Athena Tacha

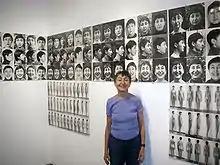
Artist Athena Tacha in front of her "36 Years of Aging", Eclipse Gallery, Arlington, VA, 2008

Athena Tacha (b. 1936 in Larissa, Greece), is a multimedia visual artist. She is best known for her work in the fields of environmental public sculpture and conceptual art. She also worked in a wide array of materials including stone, brick, steel, water, plants, and L.E.D. lighting. photography, film, and artists’ books. Tacha's work focused on personal narratives, and often plays with geometry and form.